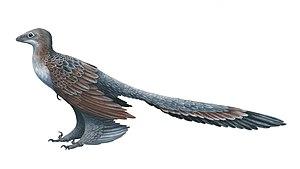
Changyuraptor est un genre éteint de dinosaures théropodes « à quatre ailes » du groupe des microraptoriens. Ce dinosaure à plumes, d'une longueur de 1,20 mètre et d'un poids de 4,5 kilogrammes a été découvert dans la province chinoise du Liaoning, dans le biote de Jehol, daté du Crétacé inférieur. Le genre et l'espèce type, Changyuraptor yangi, ont été décrits par Gang Han et ses collègues en 2014.